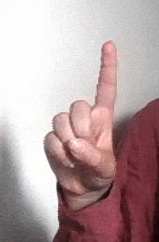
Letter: bb